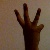
The image shows a hand gesture representing the number 6 in Indian Sign Language.